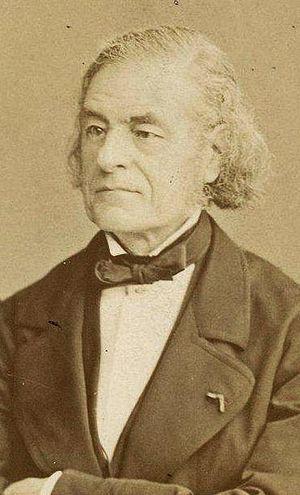
La rue Cortambert est une voie du 16ᵉ arrondissement de Paris, en France.
Pierre-François Eugène Cortambert est un géographe français né le 12 octobre 1805 à Toulouse et décédé le 5 mars 1881 à Paris.